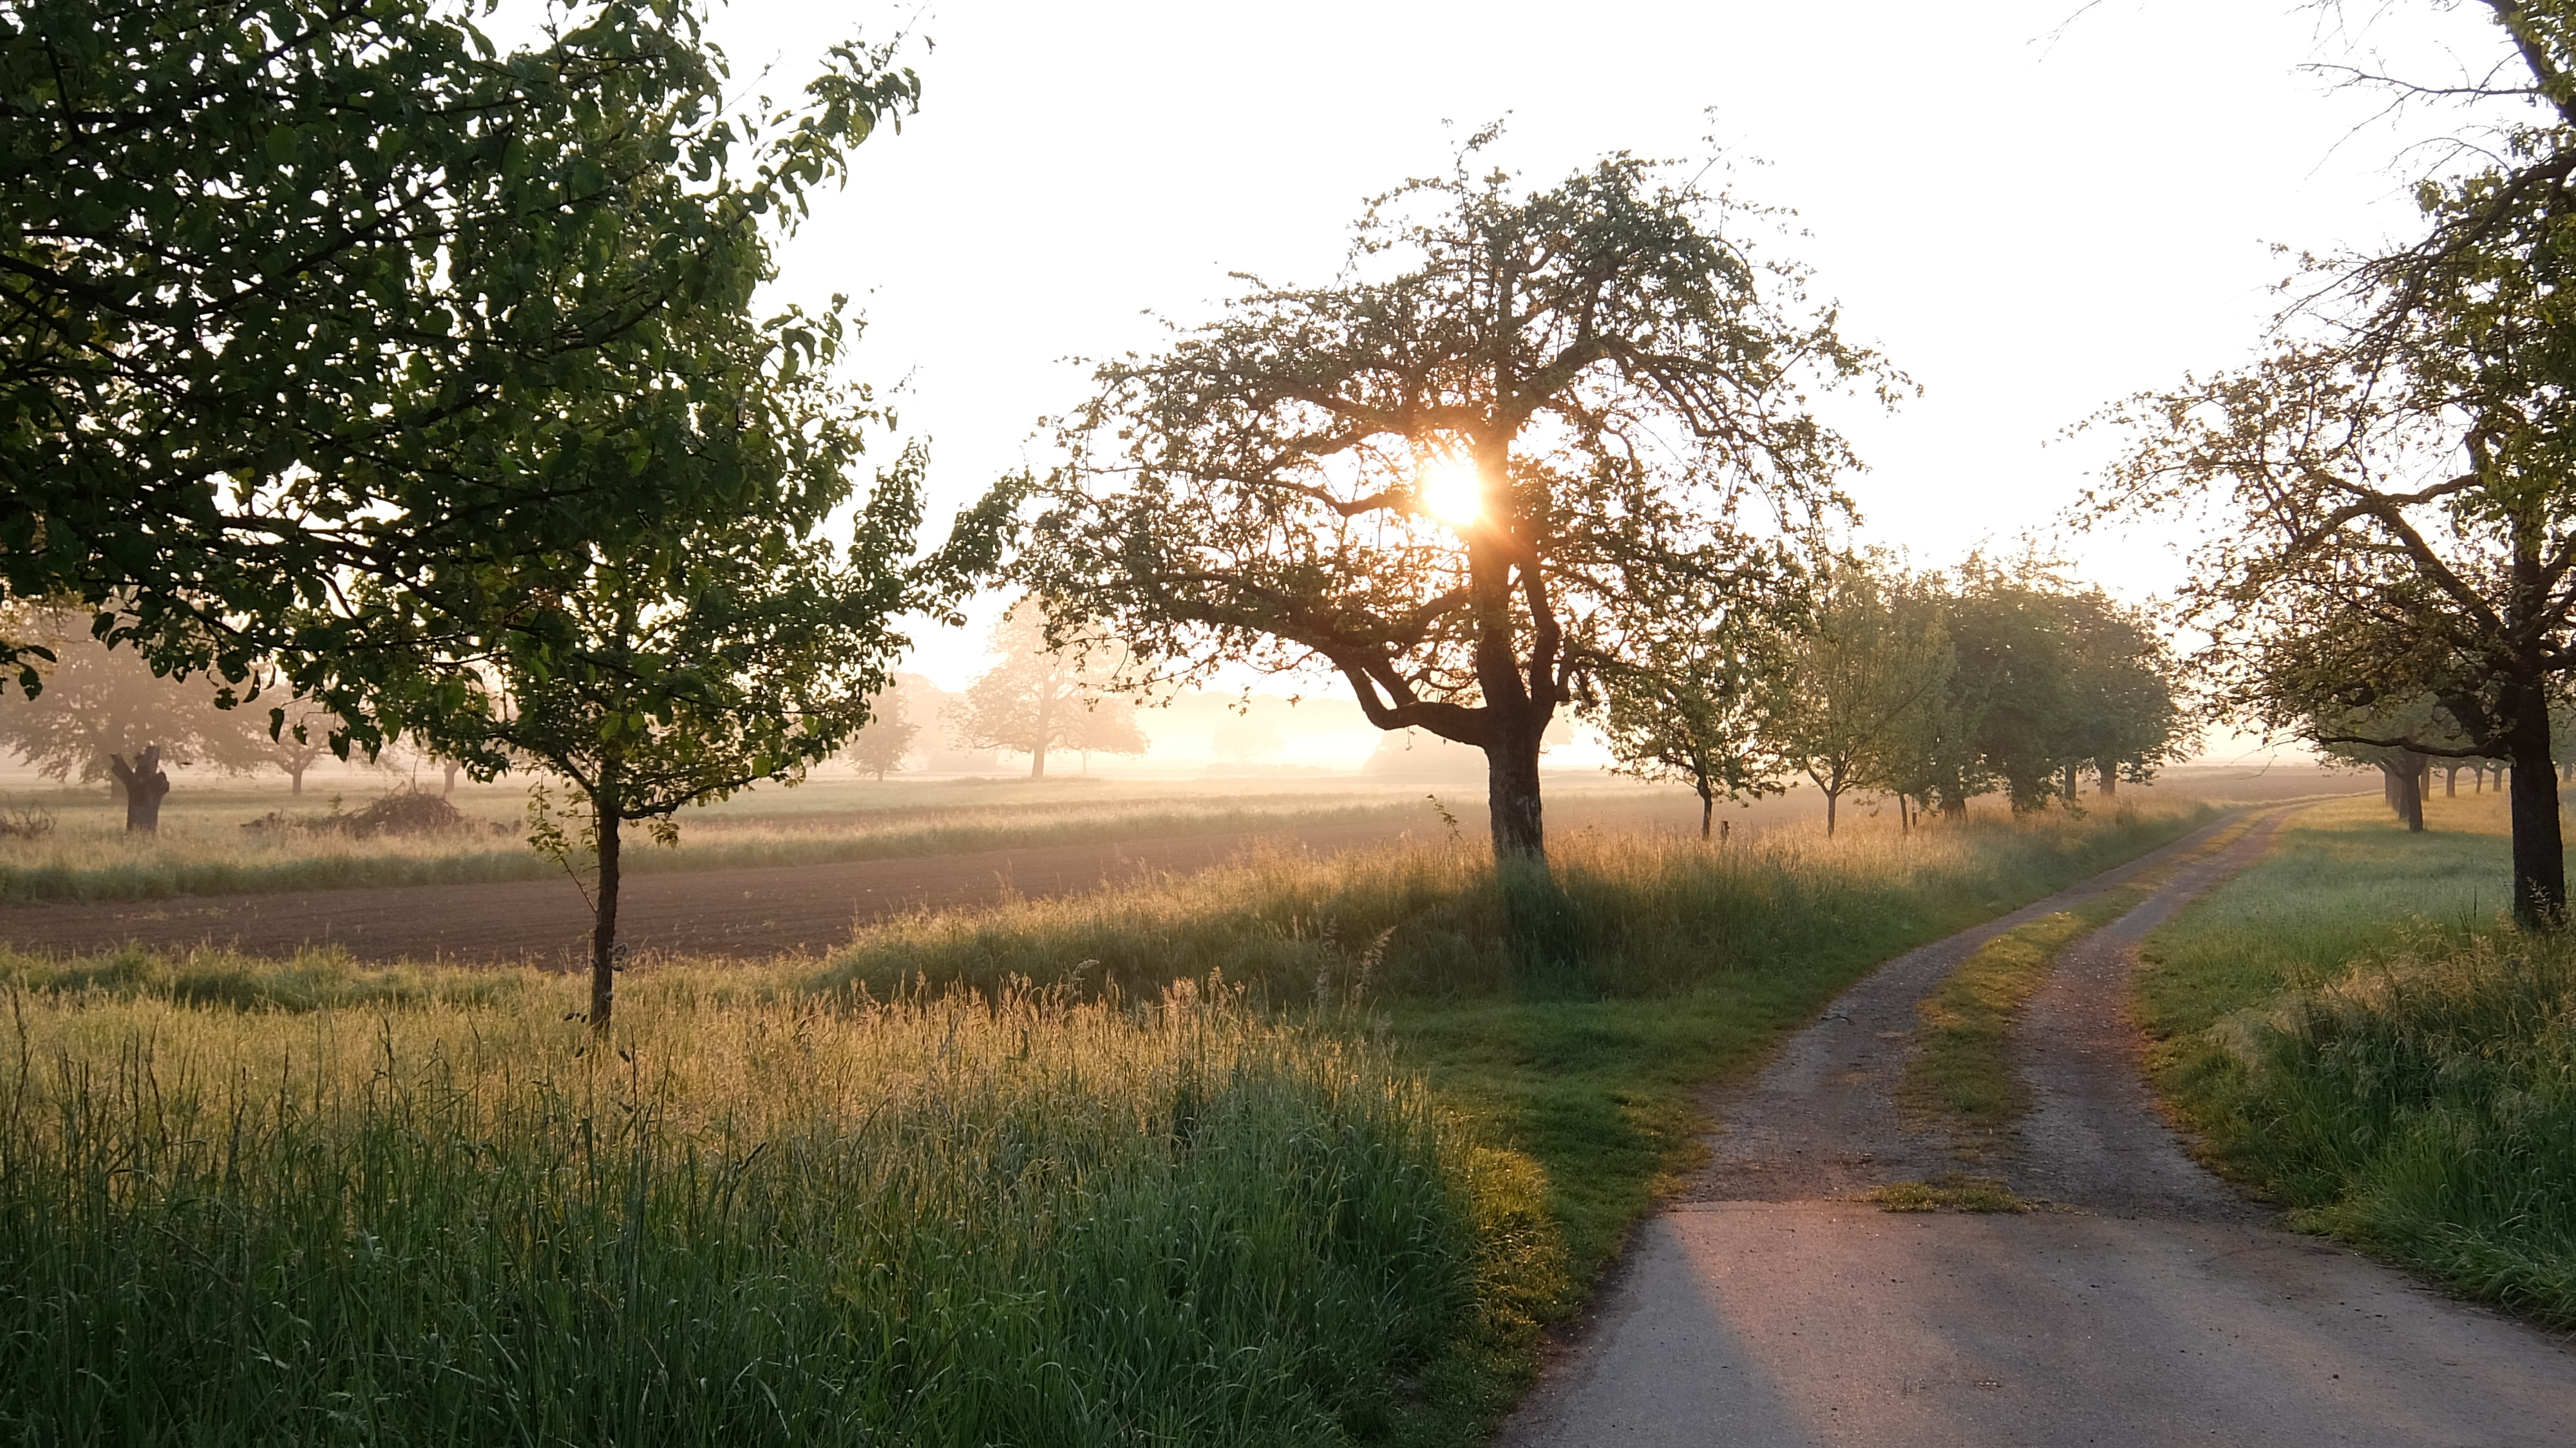
natural, natural landscape, nature, tree, atmospheric phenomenon, morning, sunlight, light, grass, sunrise, sky, landscape, woody plant, rural area, plant, field, meadow, road, grassland, evening, wildlife, savanna, pasture, plain, prairie